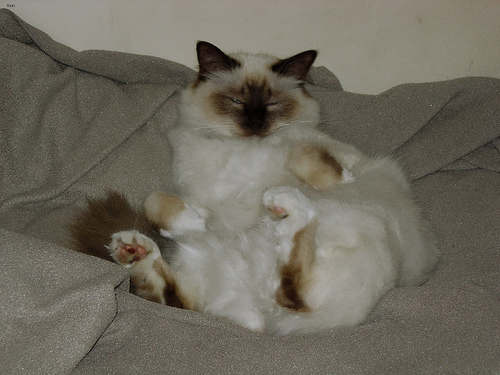
Animal: cat
Breed: Birman